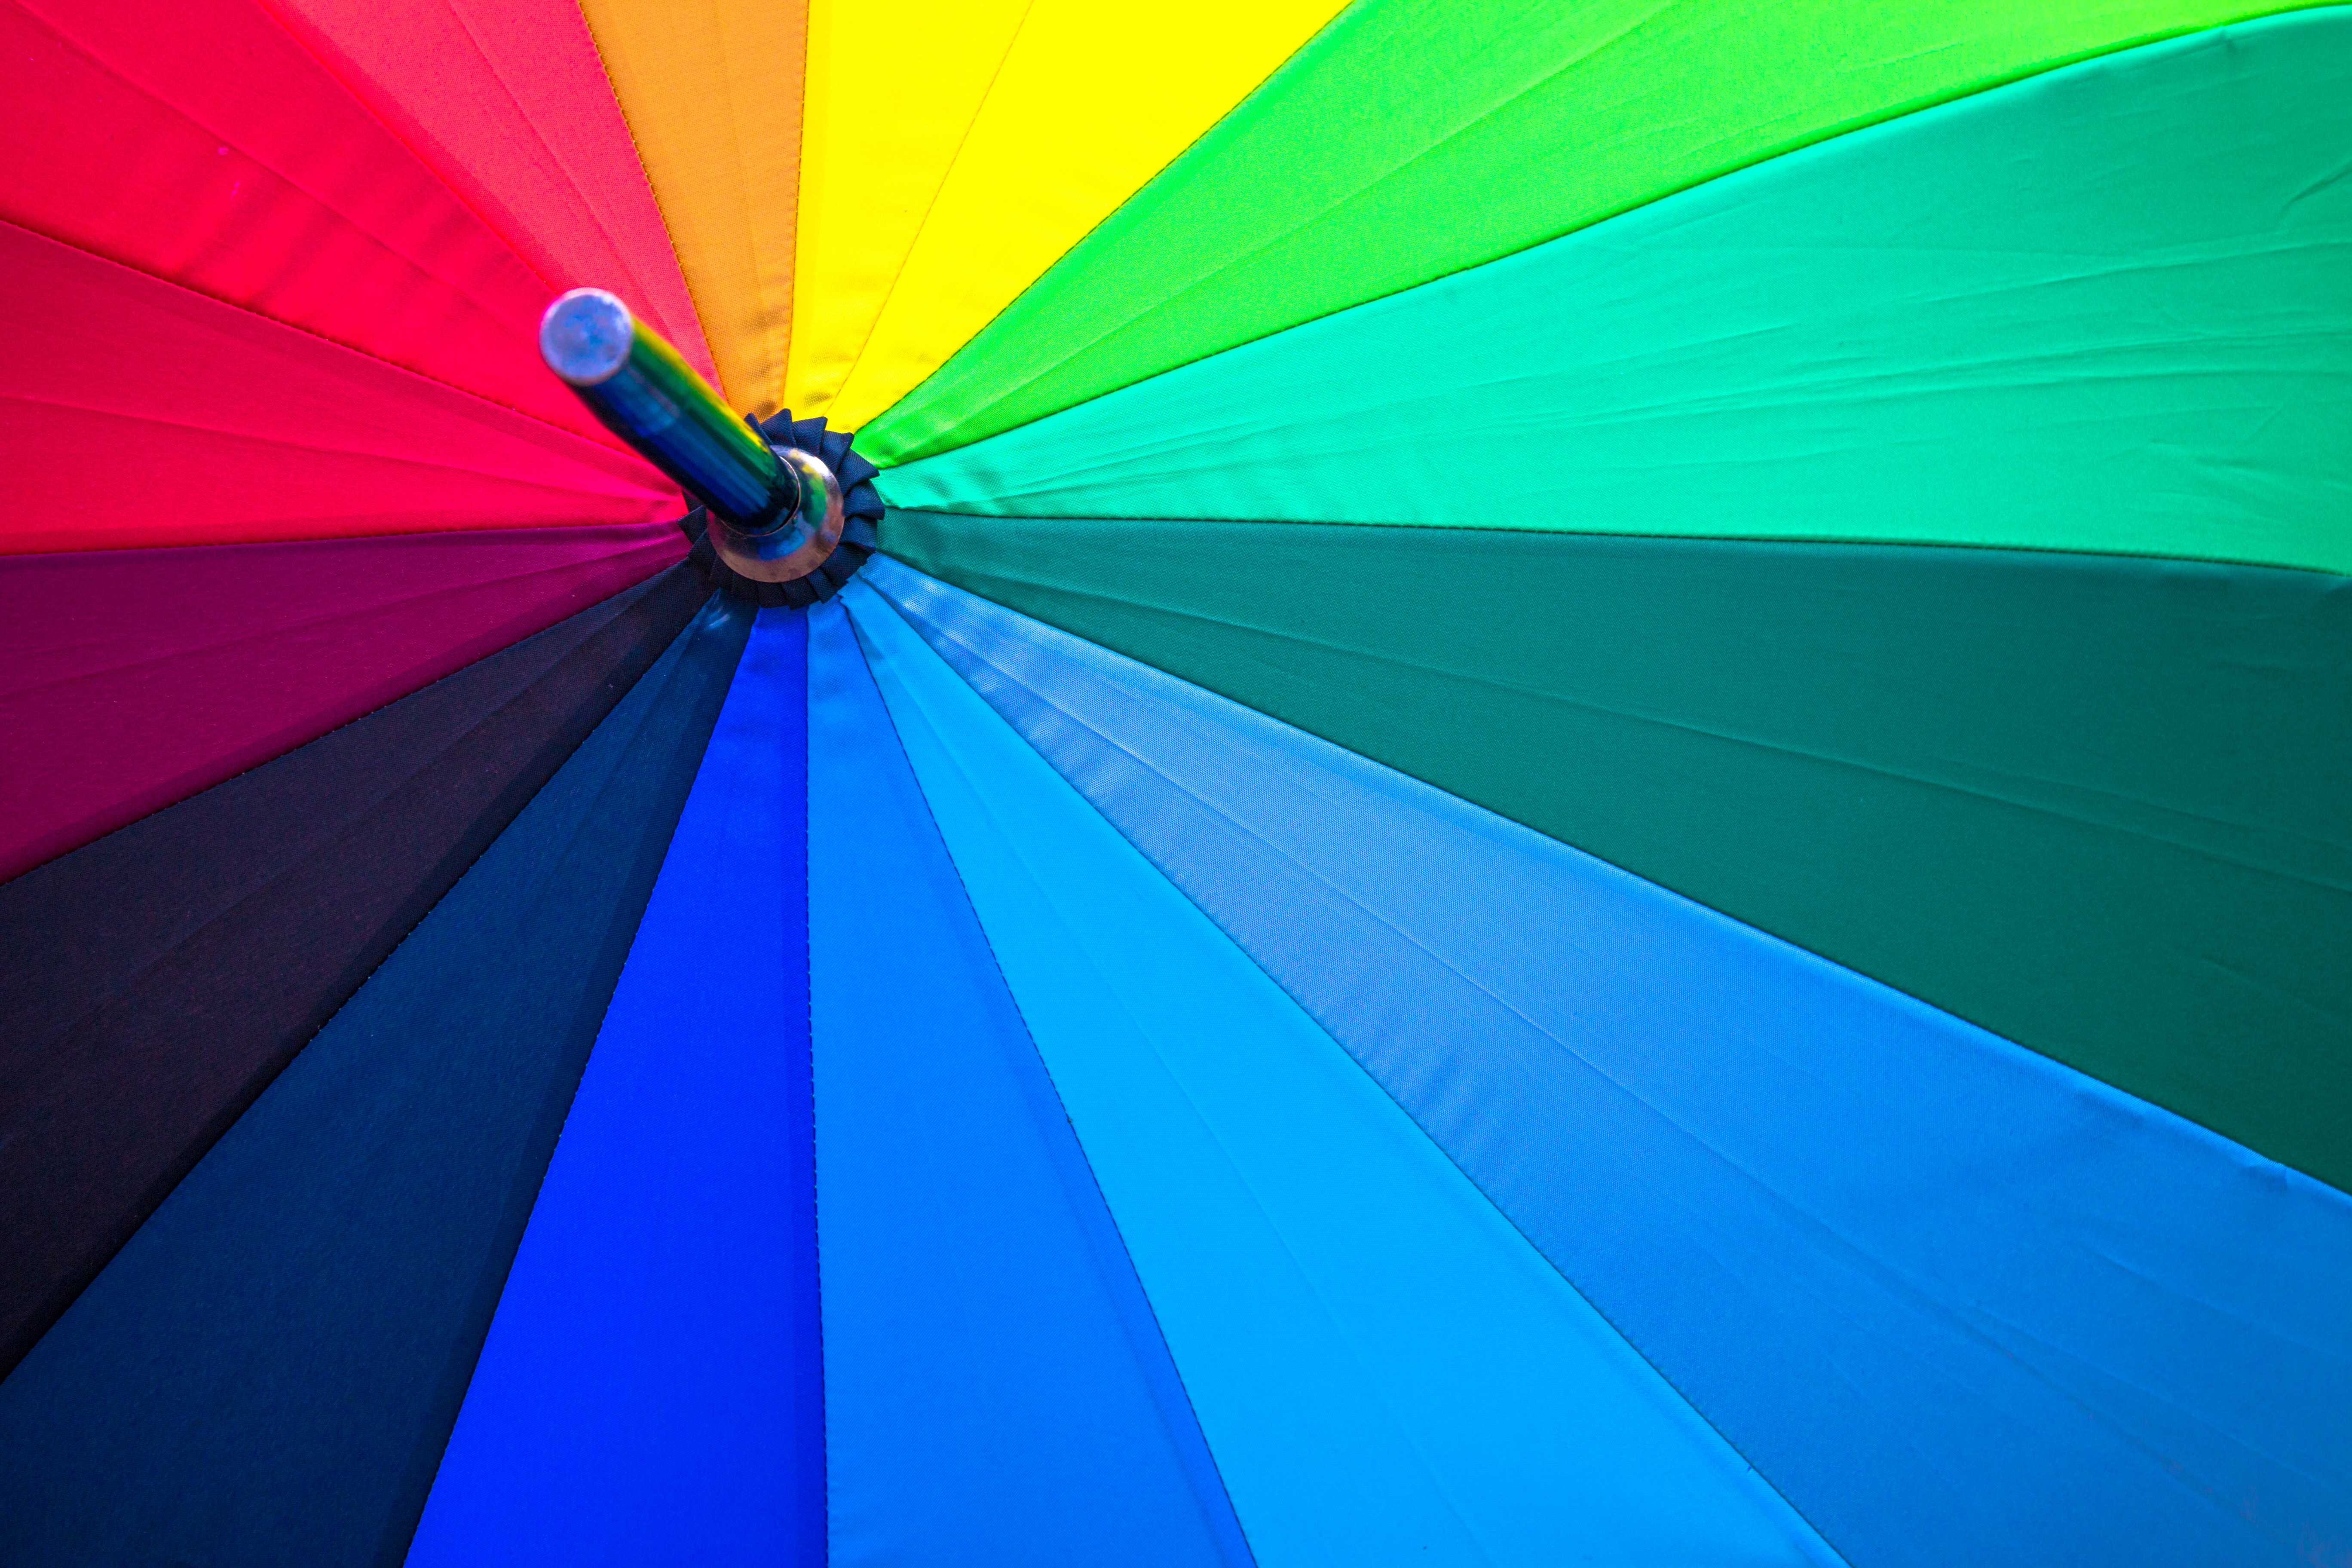
cold, wing, light, sky, sunlight, rain, purple, orange, line, green, red, umbrella, color, blue, colorful, yellow, pink, season, circle, colour, multicolored, style, colored, shape, rainy day, atmosphere of earth, fashion accessory